168th Air Refueling Squadron

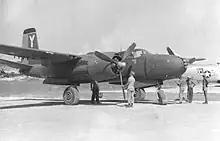
A-26 at Machinato Airfield in 1945

In August and September 1944, the squadron supported Operation Dragoon, the invasion of southern France, moving forward to Serragia Airfield, Corsica the following month. It attacked German supply lines in northern Italy, including bombing bridges over the Po River. It also attacked some targets in Yugoslavia. It continued combat operations while transitioning into the North American B-25 Mitchell from its Marauders. At the end of the year, the squadron was withdrawn from combat and returned to the United States in January 1945 to begin training with the Douglas A-26 Invader in preparation for deployment to the Western Pacific.